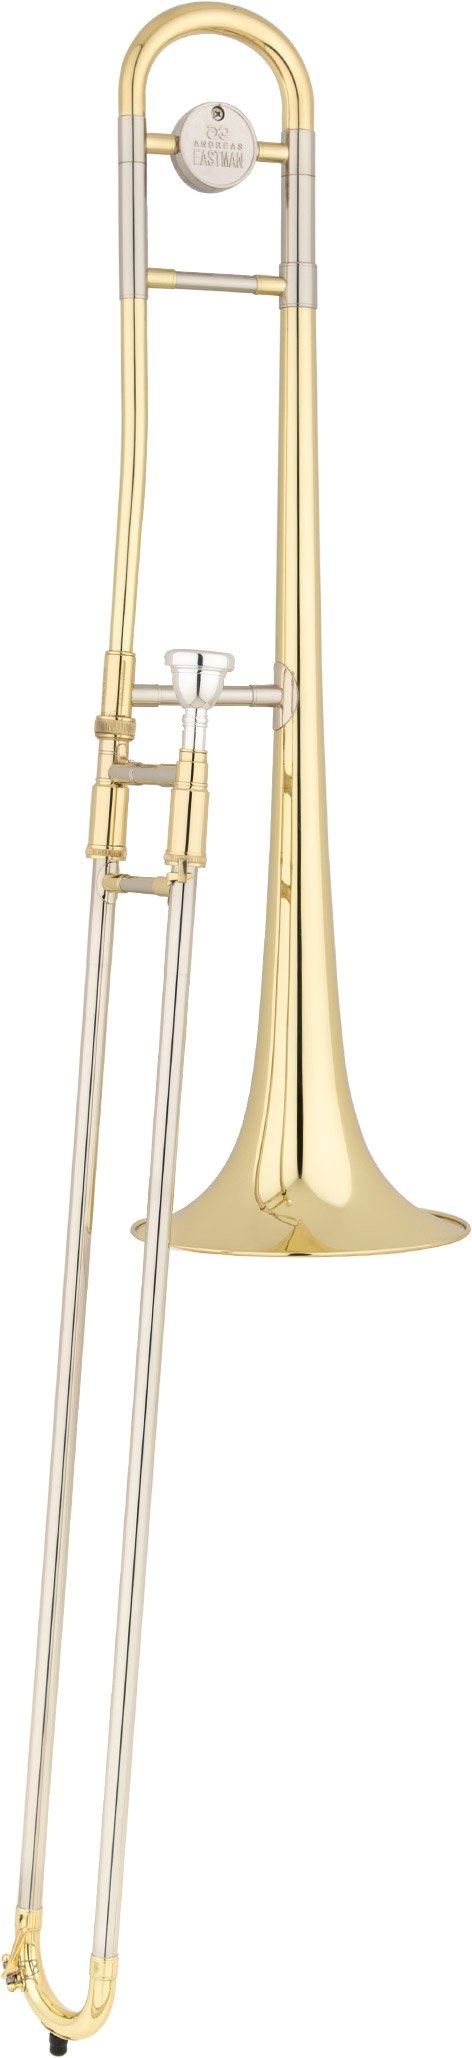
LIKE NEW Eastman ETB221 Trombone
Used for 1-2 semesters as part of Eastman's college sampler loan program. Plays like new, includes full factory warranty. Key of Bb, .500” medium bore 8” handspun yellow brass bell Hand-matched nickel-silver outer slides Epoxy lacquer finish Mouthpiece and ABS molded case
Brand: Eastman Instruments
Category: Arts & Entertainment > Hobbies & Creative Arts > Musical Instruments > Brass Instruments > Trombones